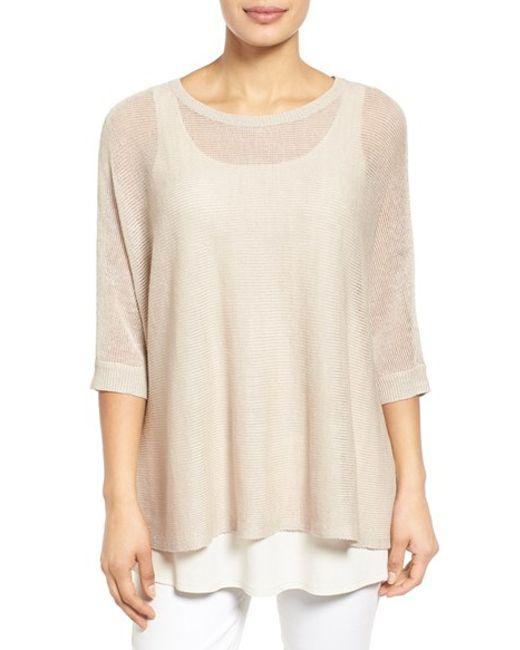
Papier-T-Shirt Damen Plus Größe U-Ausschnitt Langarm